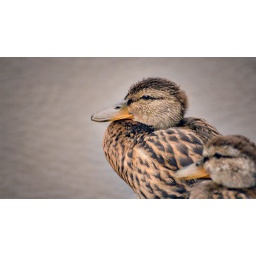
Young ducks sit by the water at the Boston Commons